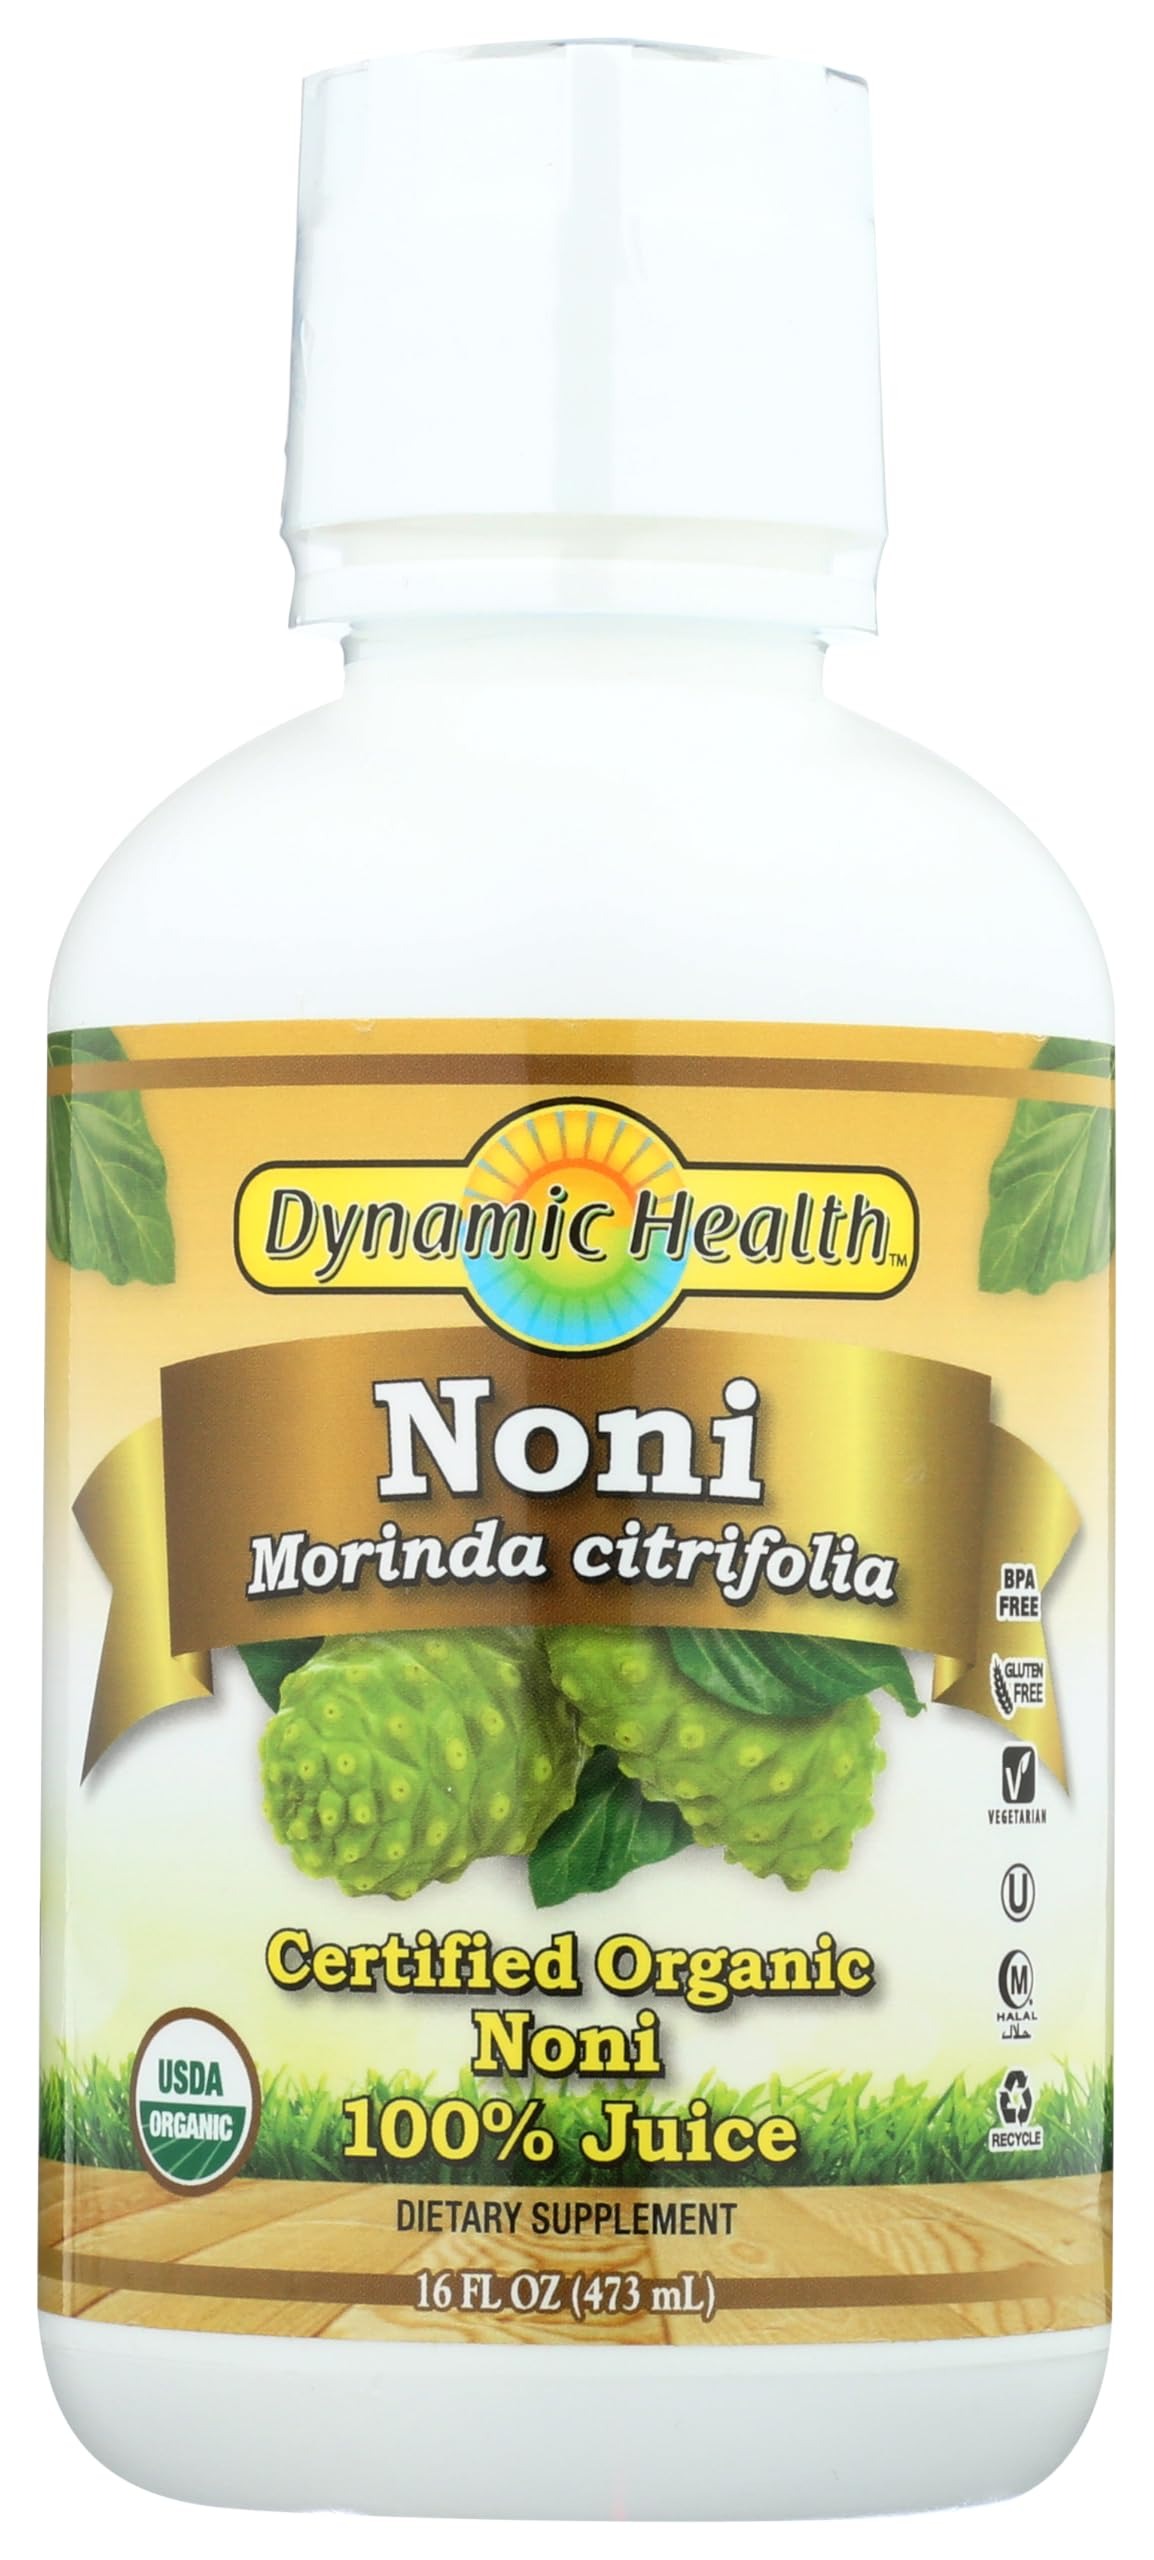
Item Name: Dynamic Health Organic Noni Juice, 100% Juice No Additives, Immune System Support, Increase Energy, Antioxidant Supplement, Vegan, Gluten Free, Non-GMO, 16 Fl oz
Bullet Point 1: DELICIOUS & NUTRITIOUS: Whether you drink it straight or mix it with a juice blend, Dynamic Health Noni Juice offers a variety of minerals, antioxidants, vitamins and energizing phytonutrients to support your overall health.
Bullet Point 2: THE BEST IN HEALTH: Our Noni Juice boasts vitamins C and E, biotin and folate, beta carotene and iridoids, magnesium and potassium, proxeronine and scopoletin, and so much more to support a variety of healthy functions and systems throughout your body.
Bullet Point 3: IMMUNE & ANTIOXIDANT SUPPORT: The nutritious profile of Noni Juice may help fight against free radicals and oxidative stress, support an overall healthy immune system, help maintain healthy skin, and help support endurance and energy levels.
Bullet Point 4: REAL INGREDIENTS: The difference between Dynamic Health and other juice brands is that our products are made with 100% organic produce, and it’s 100% real juice—no fillers or water taking the place of real ingredients. Plus, it’s Organic, Vegetarian, Gluten-Free, Kosher, Halal, BPA Free and has No Added Sugar.
Bullet Point 5: REAL GOOD QUALITY: At Dynamic Health, we use only the highest-quality ingredients in a facility following GMP (good manufacturing practices). Plus, we test everything at our lab in Utah, so you can be confident that you're fueling your body with the very best.
Product Description: <p>Trusted for hundreds of years among the Polynesian peoples, the fruit of the noni tree is a tropical treasure bursting with benefits. In addition to naturally occurring minerals, enzymes, antioxidants, vitamins, and bioflavonoids, noni is also a natural source of proxeronine and scopoletin, phytochemicals that may help support healthy immune system function, a normal inflammatory response, and enhanced endurance. Packed with naturally occurring minerals, enzymes, antioxidants, vitamins, phytochemicals and bioflavonoids. May help support a healthy immune system, fight oxidative stress and free radicals, support healthy skin and energy levels. No added sugar, just the good stuff and nothing more. It’s Organic, Vegan , BPA Free, Gluten-free and Kosher. We also triple-test every product we make for purity and potency, all in our GMP and ISO-certified labs, so you can rest assured you’re getting the very best of Dynamic Health.</p>
Value: 16.0
Unit: Fl Oz

Price: 17.27